Pet Sounds

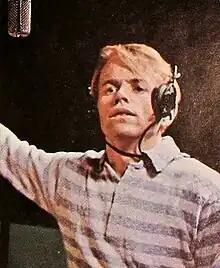
"I Know There's an Answer" featured a lead vocal from Jardine

"Let's Go Away for Awhile" is the first instrumental, featuring 12 violins, piano, four saxophones, oboe, vibraphones, and a Coca-Cola bottle used as a guitar slide. In 1966, Wilson considered the track to be "the finest piece of art" he had made up to that point, adding that every component of its production had "worked perfectly". Musicologist Larry Starr highlights the piece's unusual AABCC structure as an example of the album's occasional formal experimentation.